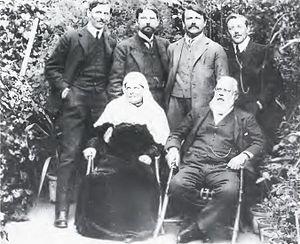
Harald Dohrn est un résistant allemand au nazisme.